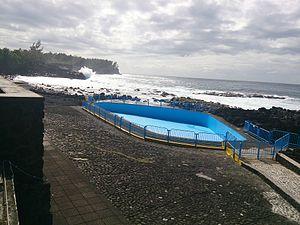
Piscine
Le puits des Anglais est un site qui se trouve au Baril, dans la ville de Saint-Philippe dans le Sud sauvage de l’île de La Réunion, département d’Outre-Mer français, dans l’Océan Indien.